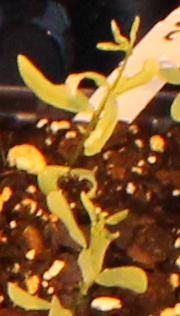
Label: Lentil